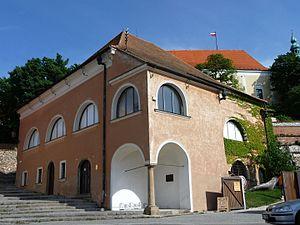
Mikulov est une ville historique du district de Břeclav, dans la région de Moravie-du-Sud, en République tchèque. Sa population s'élevait à 7 359 habitants en 2019.